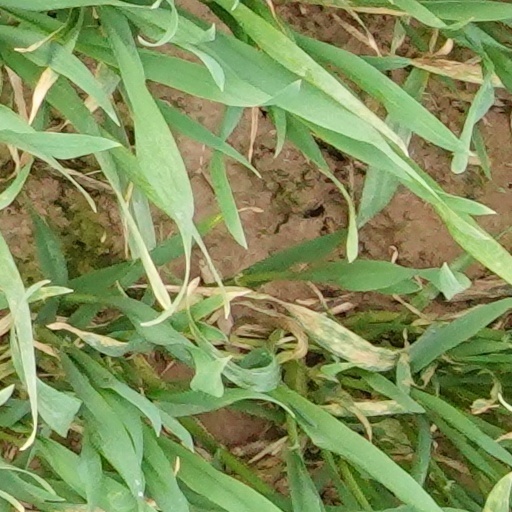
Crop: wheat